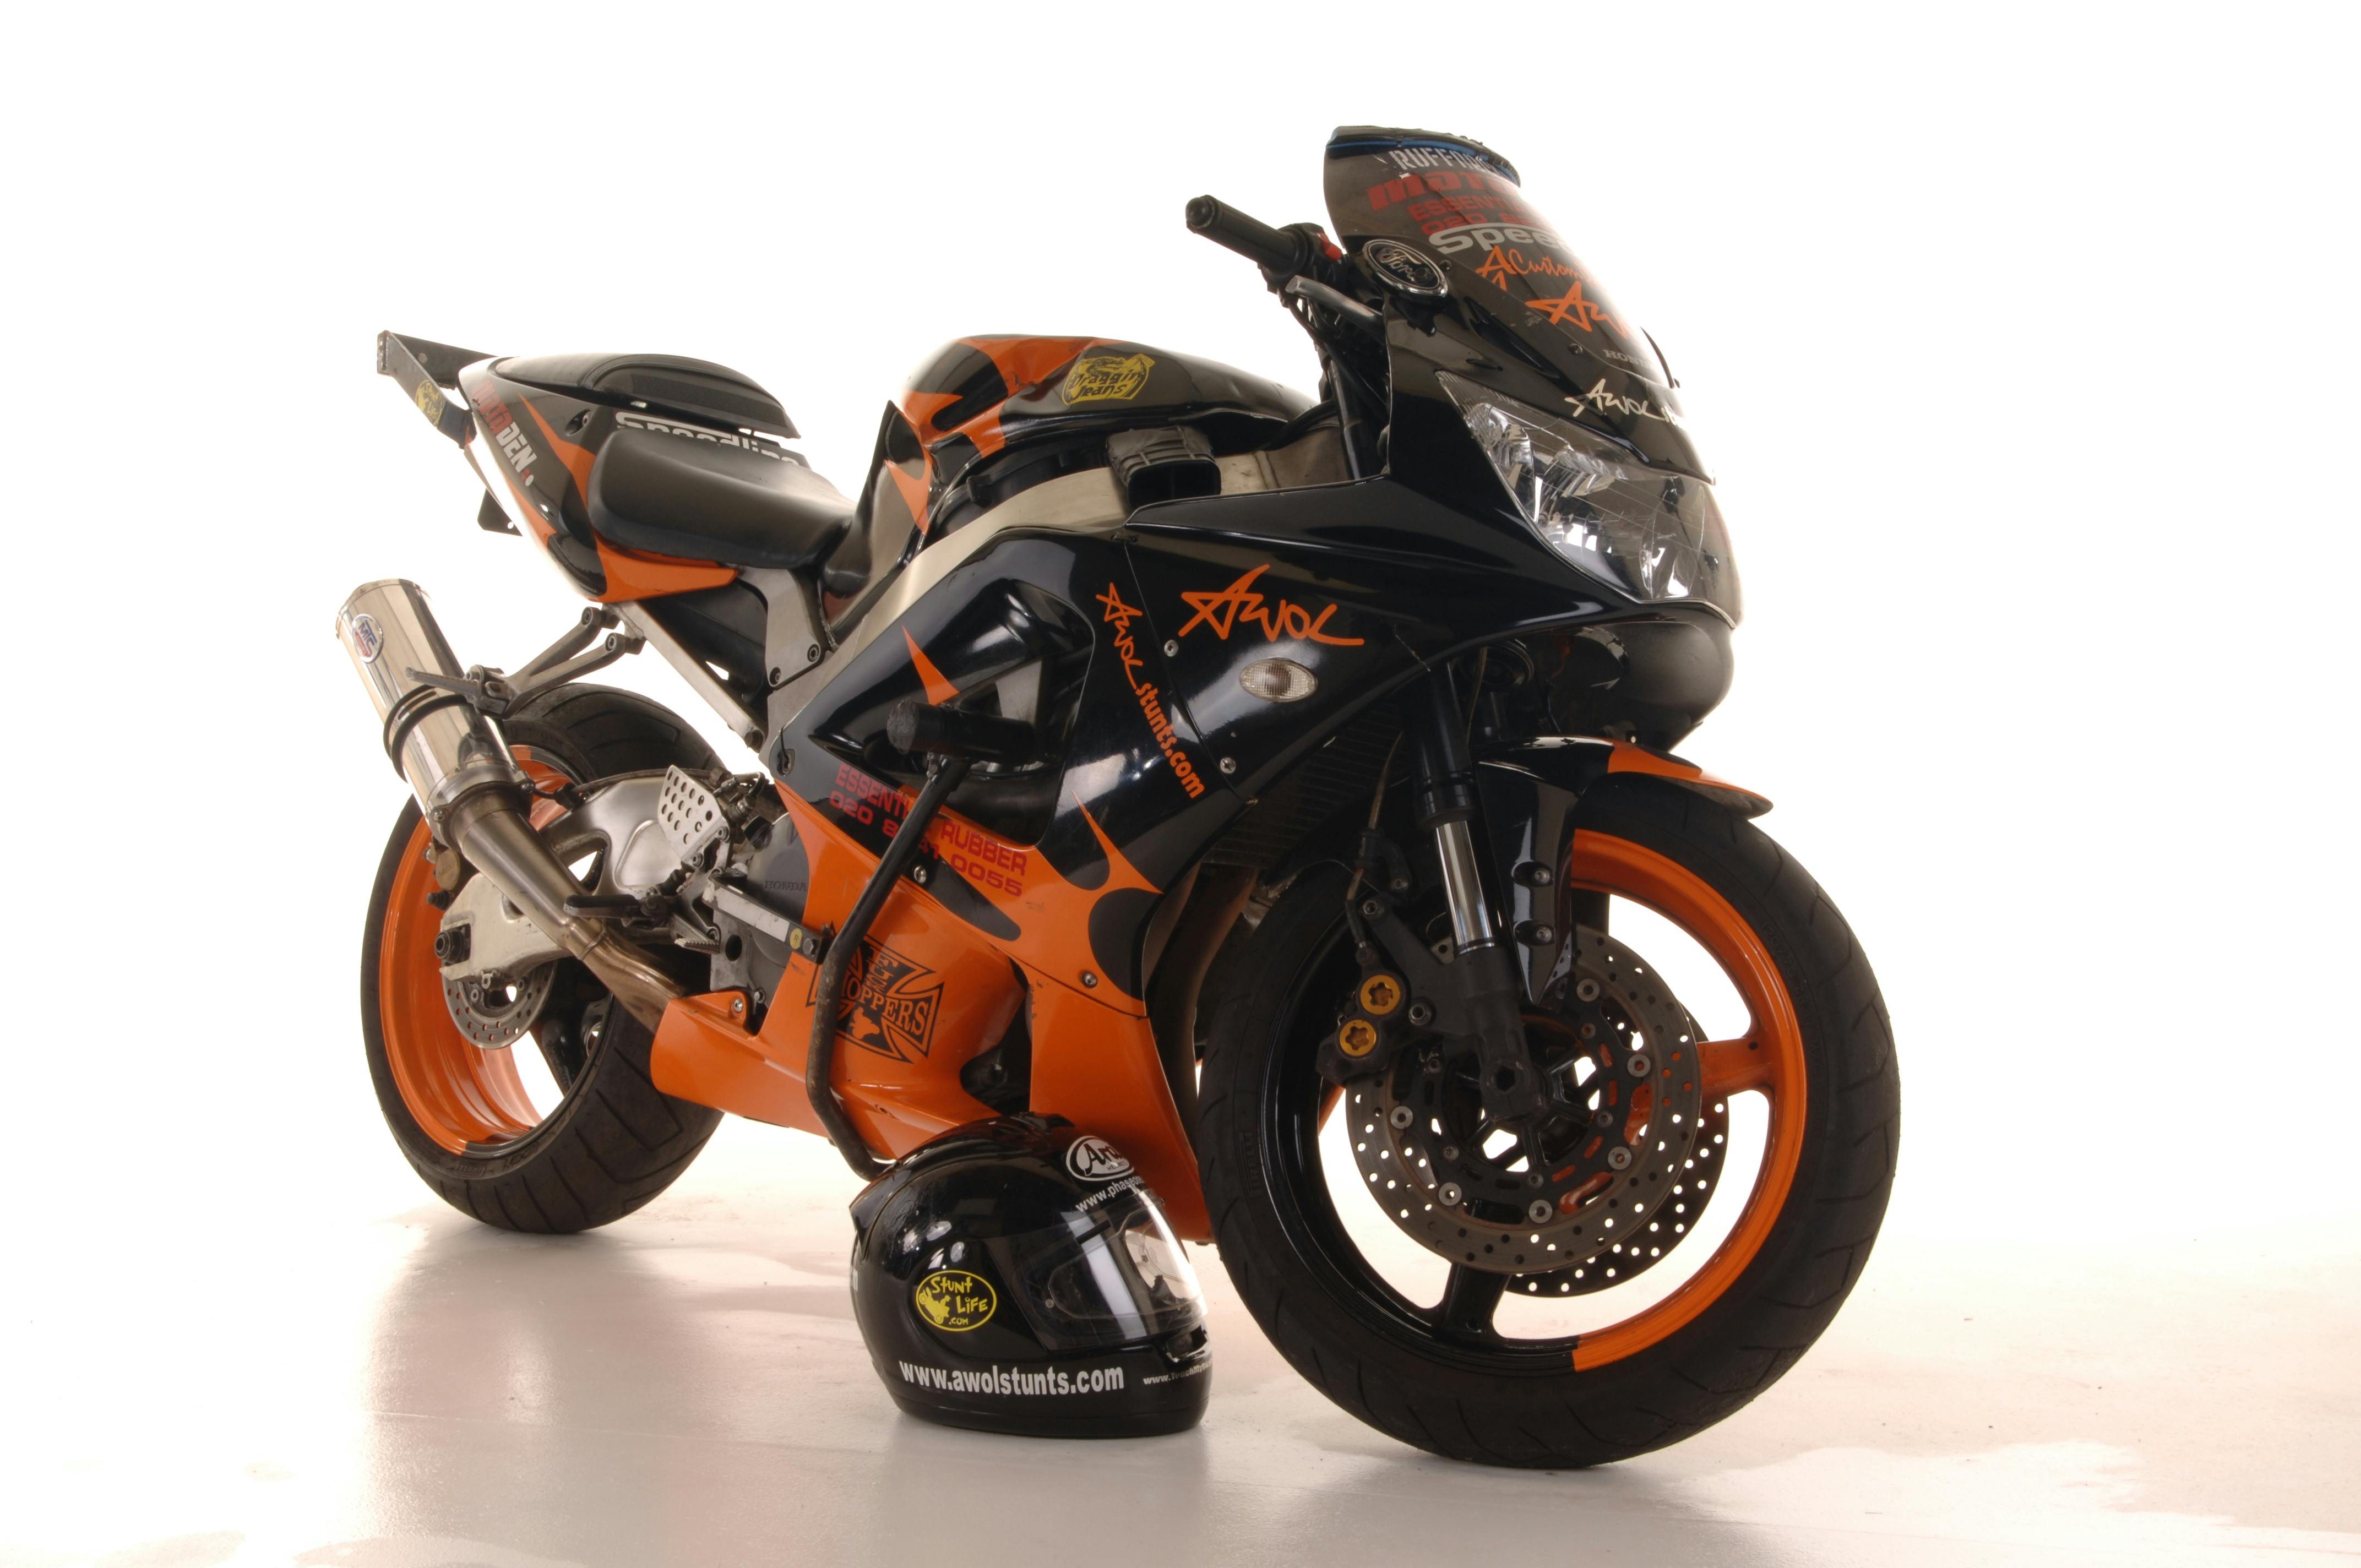
moto, motorcycle, automotive lighting, motorcycle fairing, fuel tank, automotive tire, disc brake, headlamp, vehicle brake, Carbon fibers, fender, automotive wheel system, machine, spoke, automotive exhaust, automotive mirror, motorsport, tread, brake, exhaust system, Automotive fuel system, shock absorber, titanium, tire care, superbike racing, muffler, sticker, suspension, engine